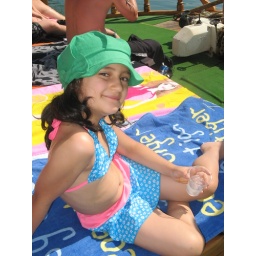
Sena in her green hat